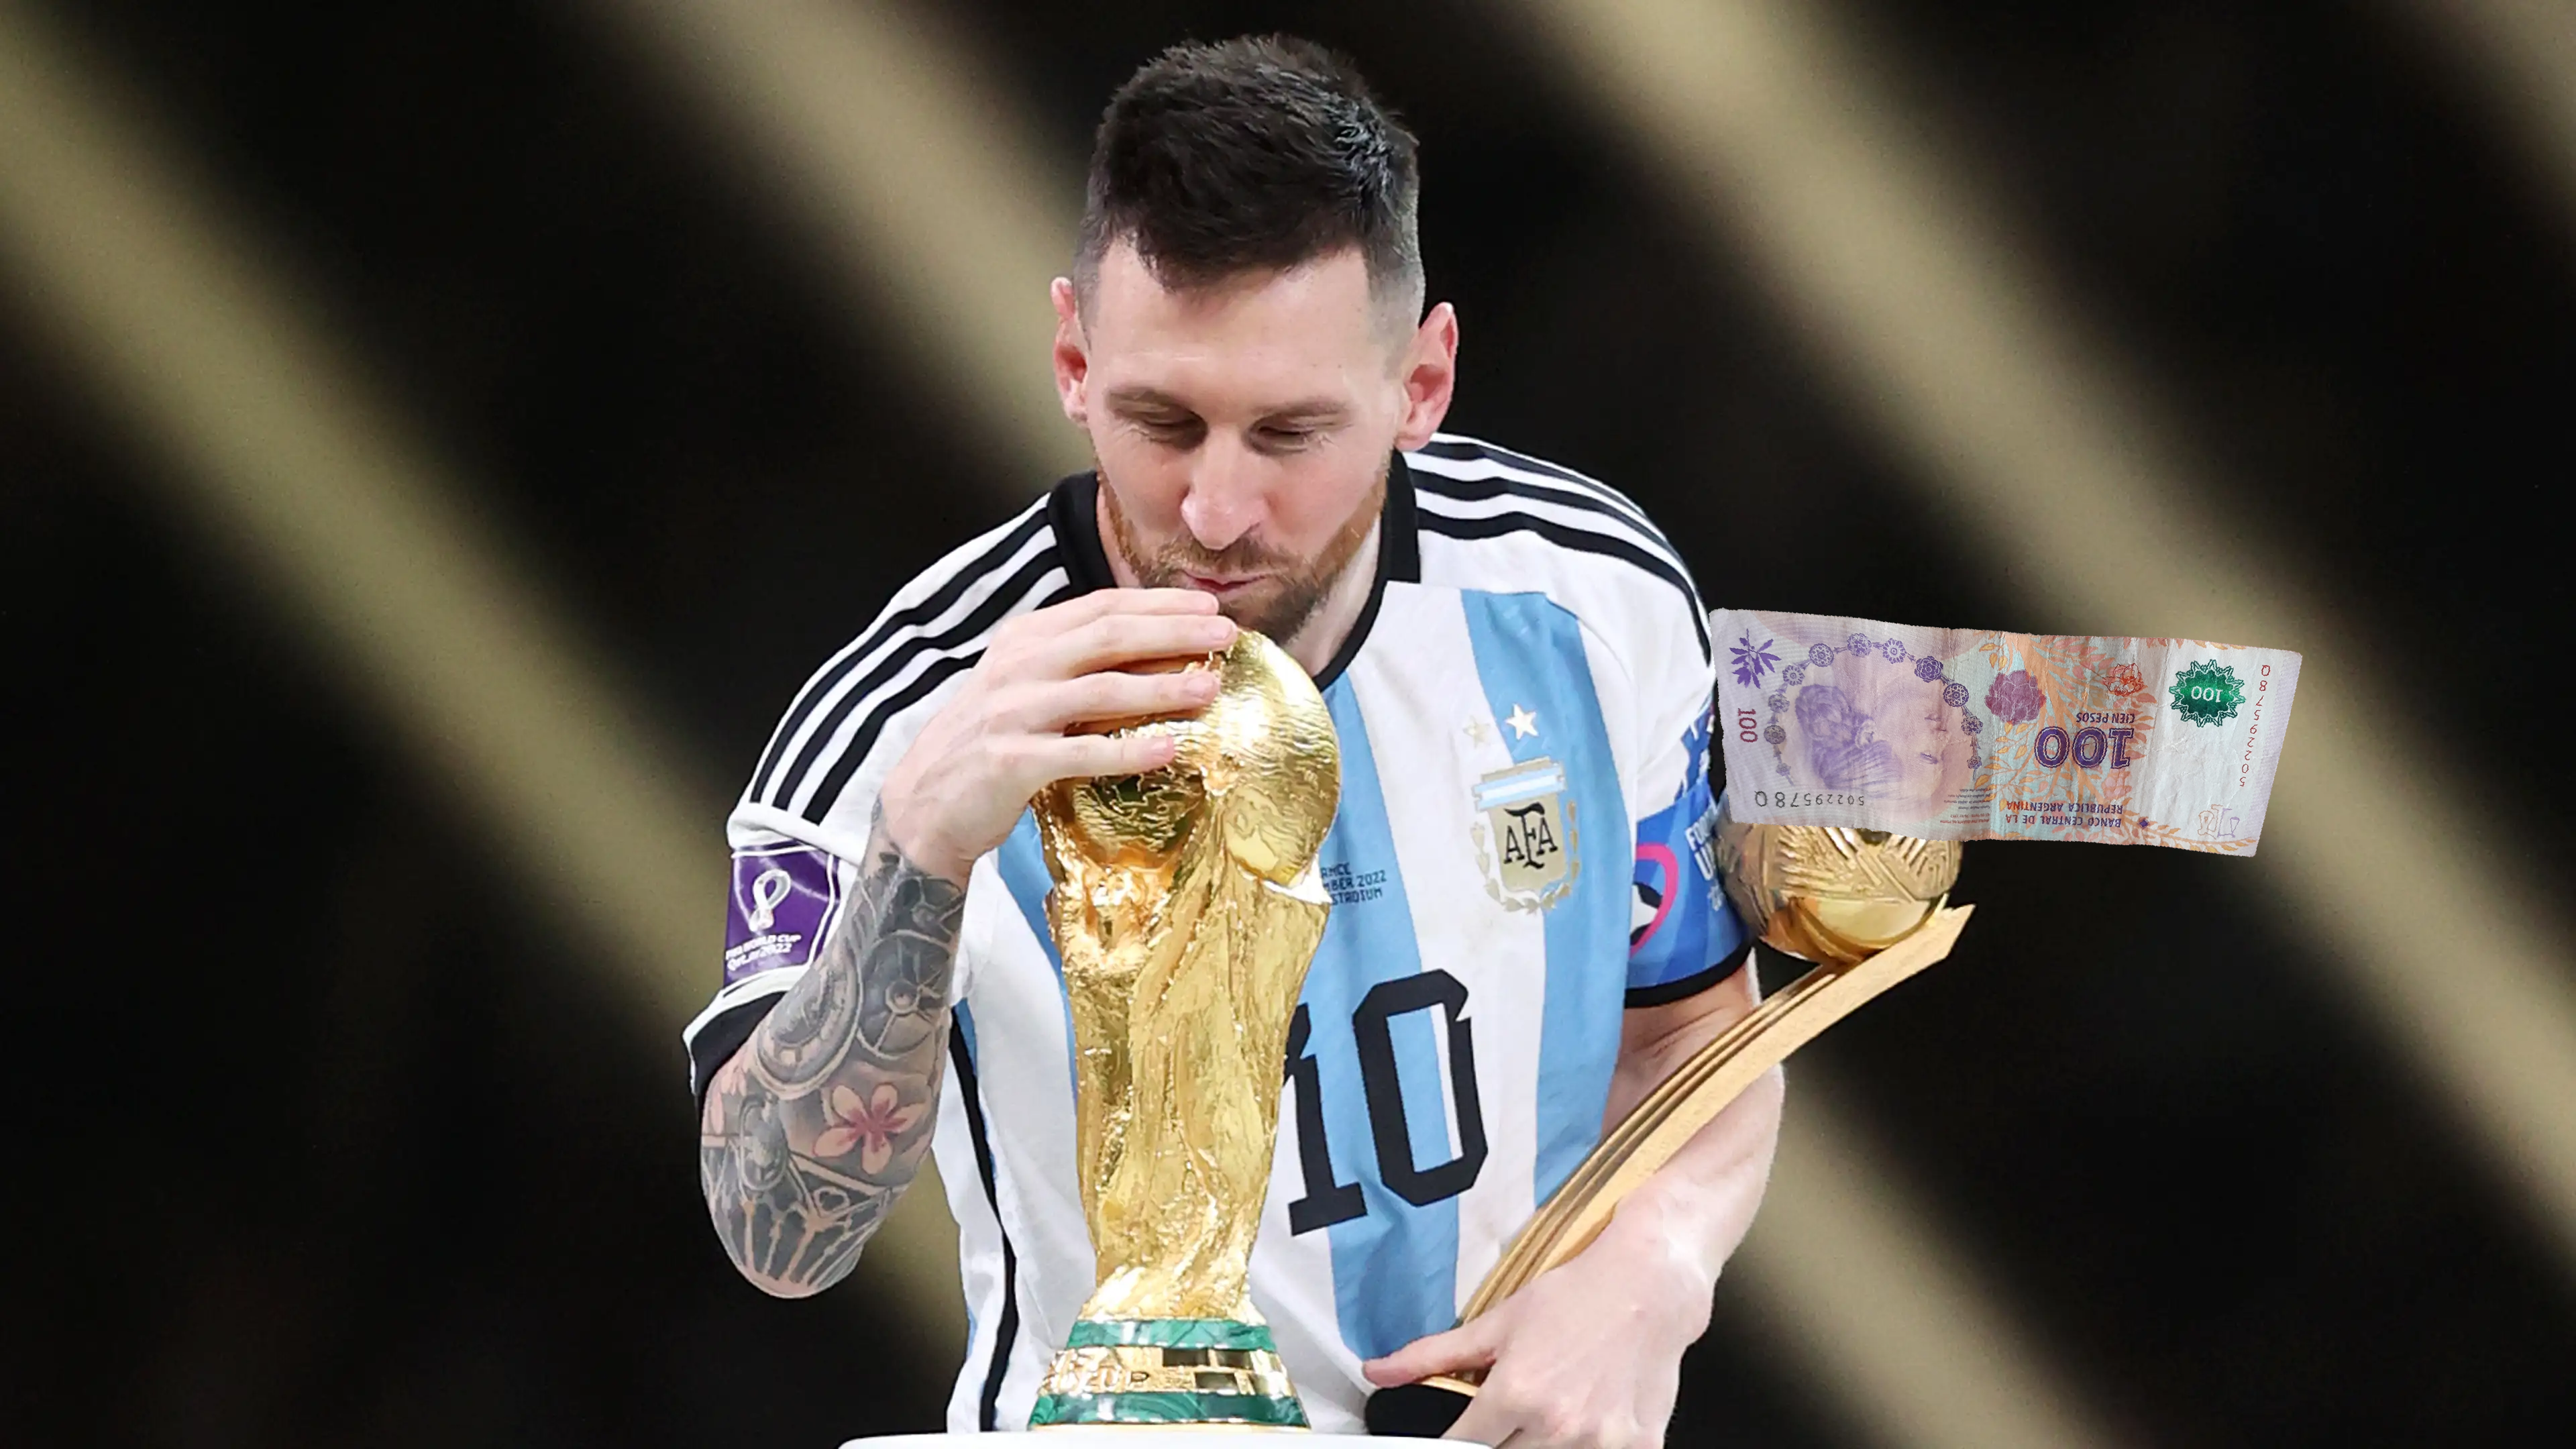
Denominación: 100